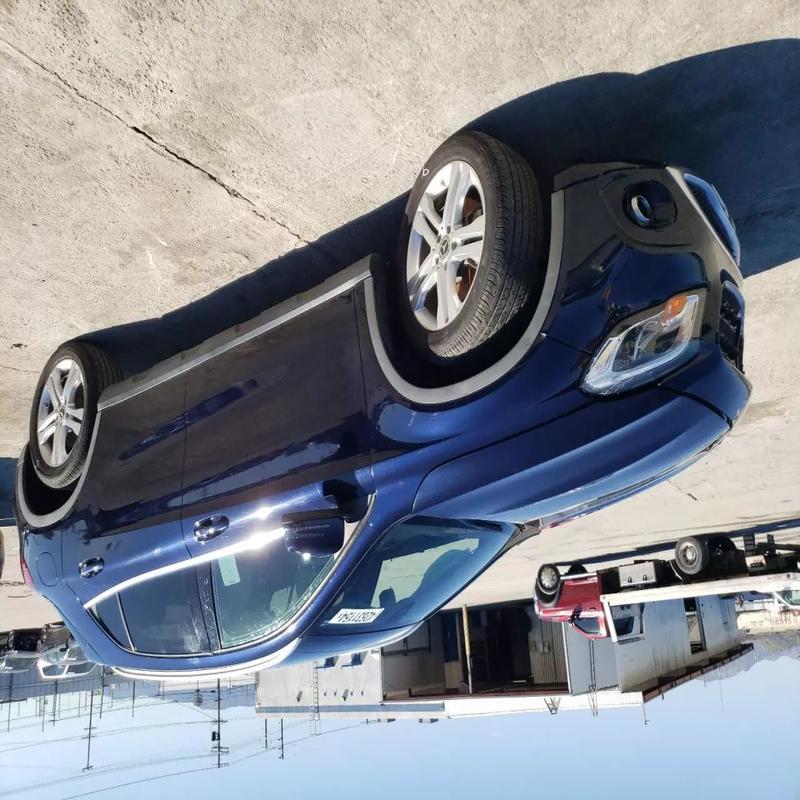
Aucun dommage détecté.
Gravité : aucun